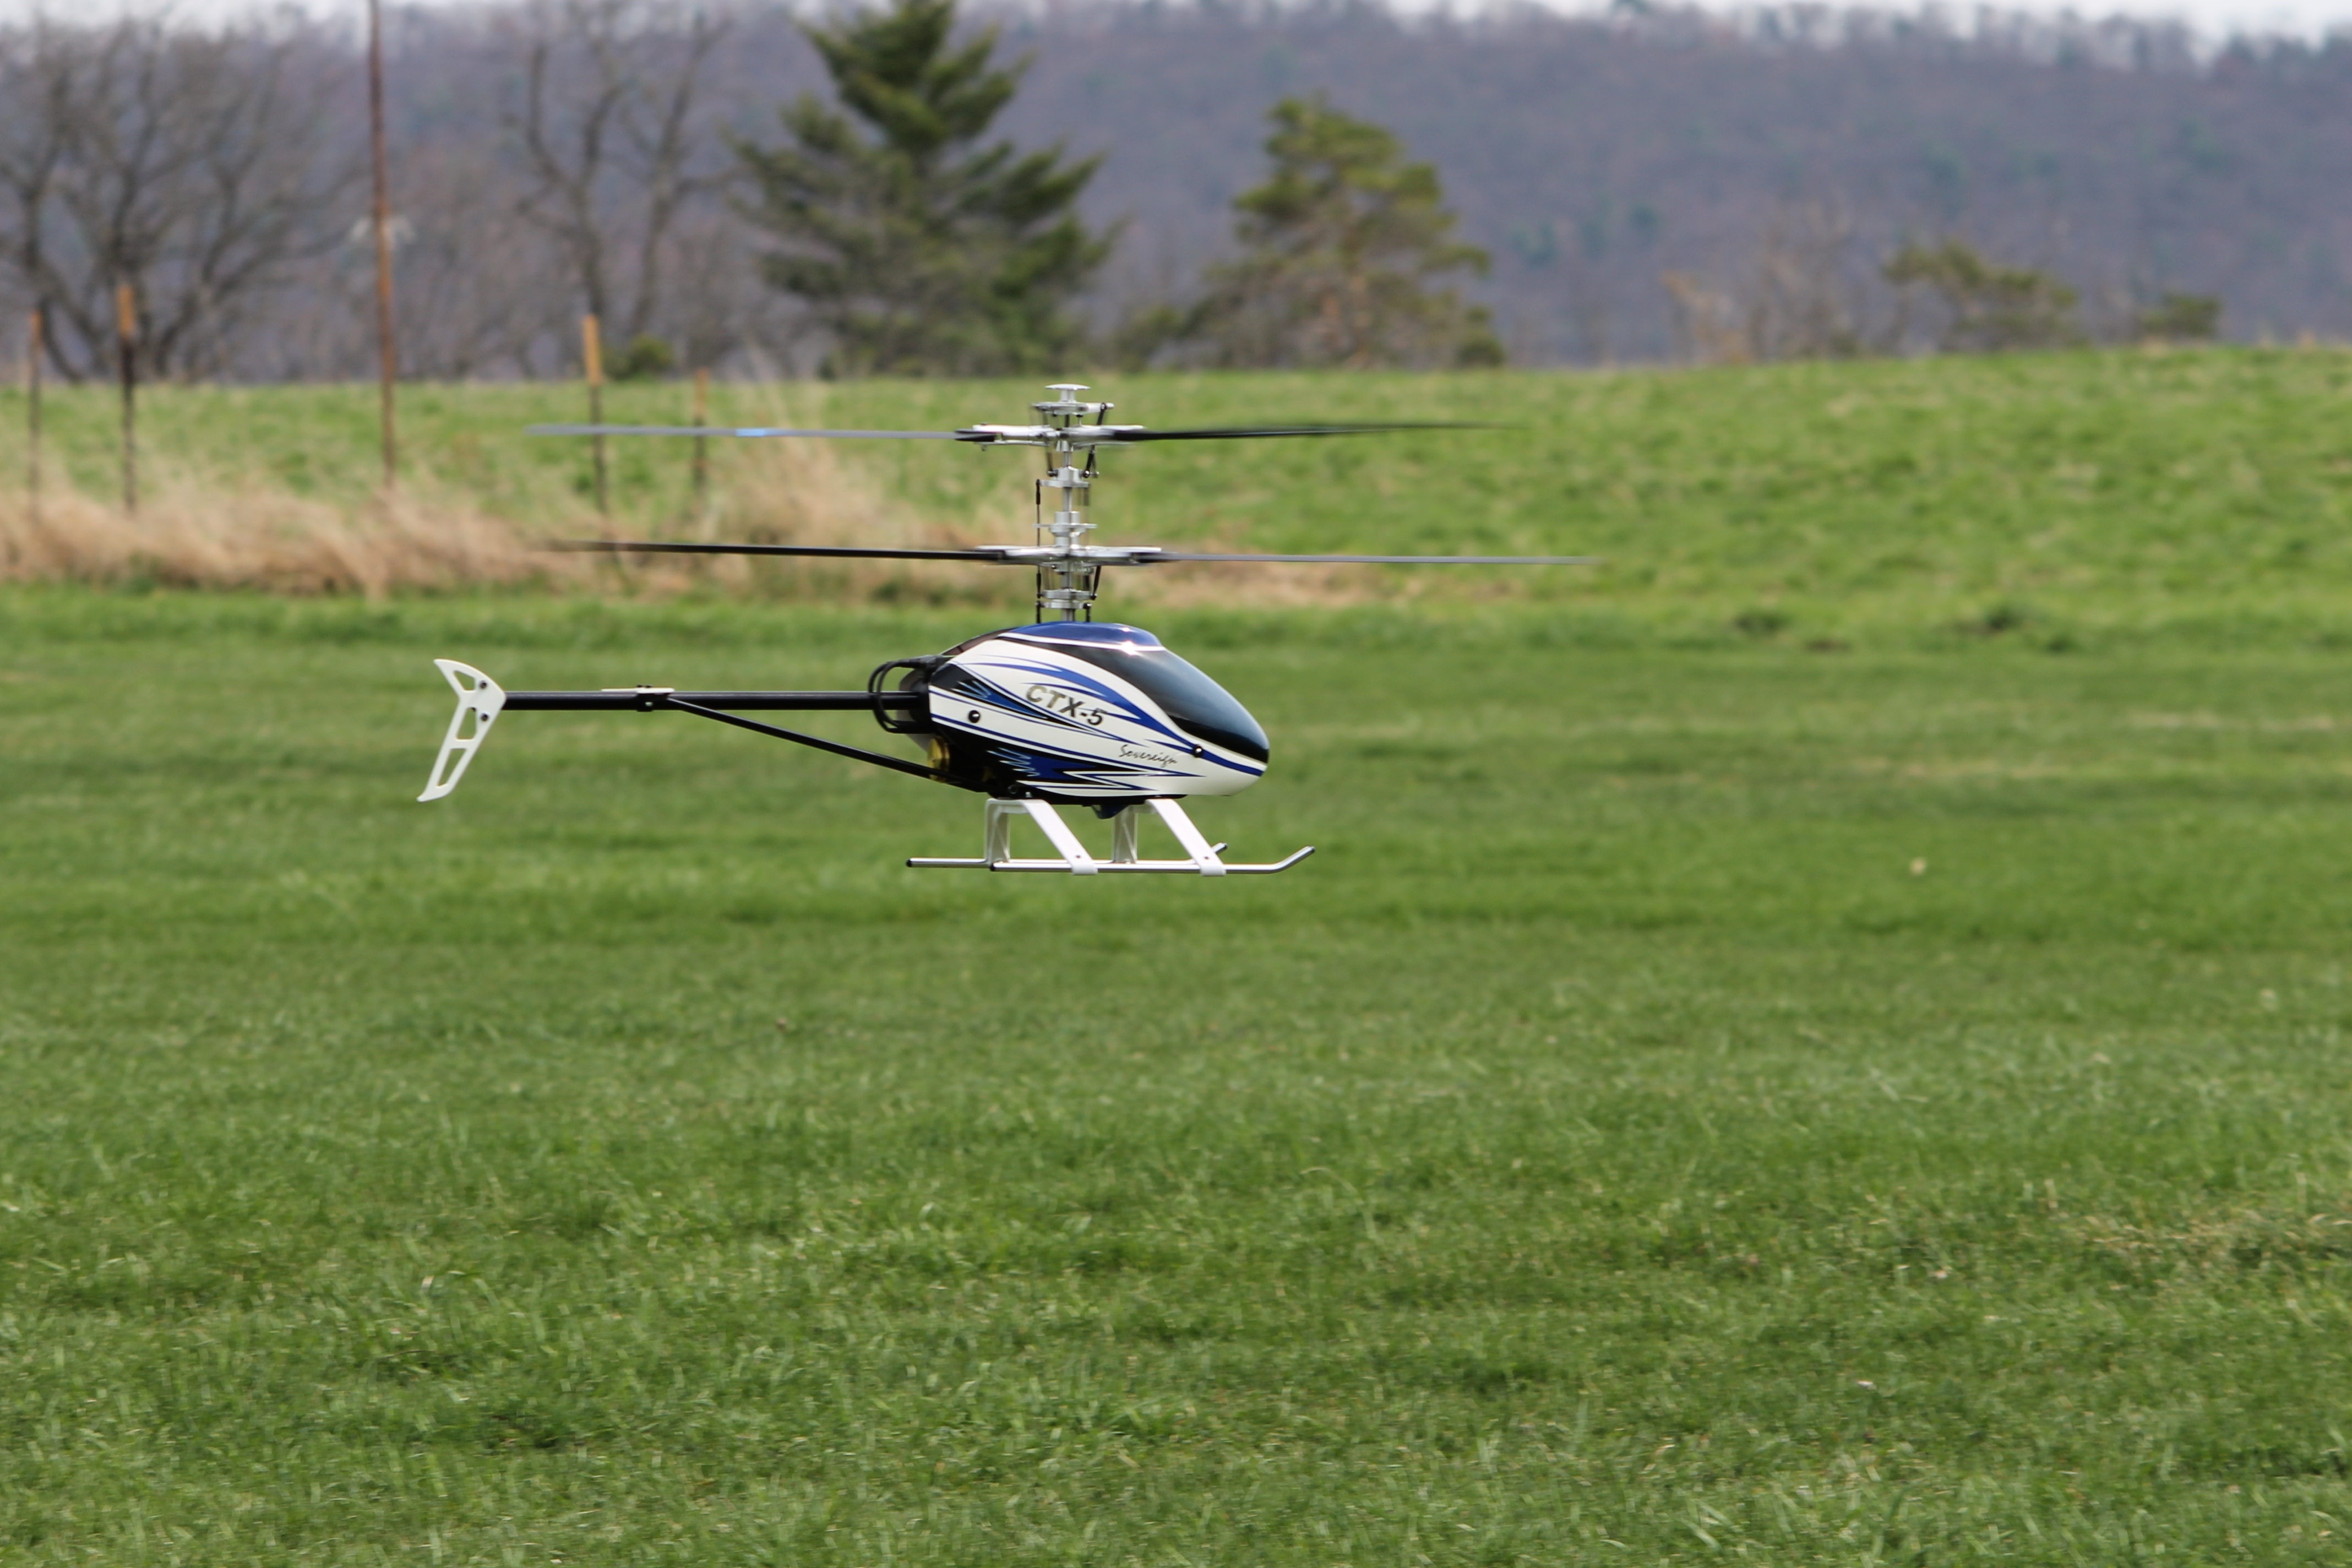
aircraft, remote, model, vehicle, aviation, helicopter, leisure, toy, control, rc, hobby, rotorcraft, controlled, model helicopter, radio controlled helicopter, radio controlled toy